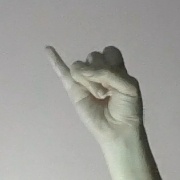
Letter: meem